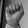
ASL letter: A